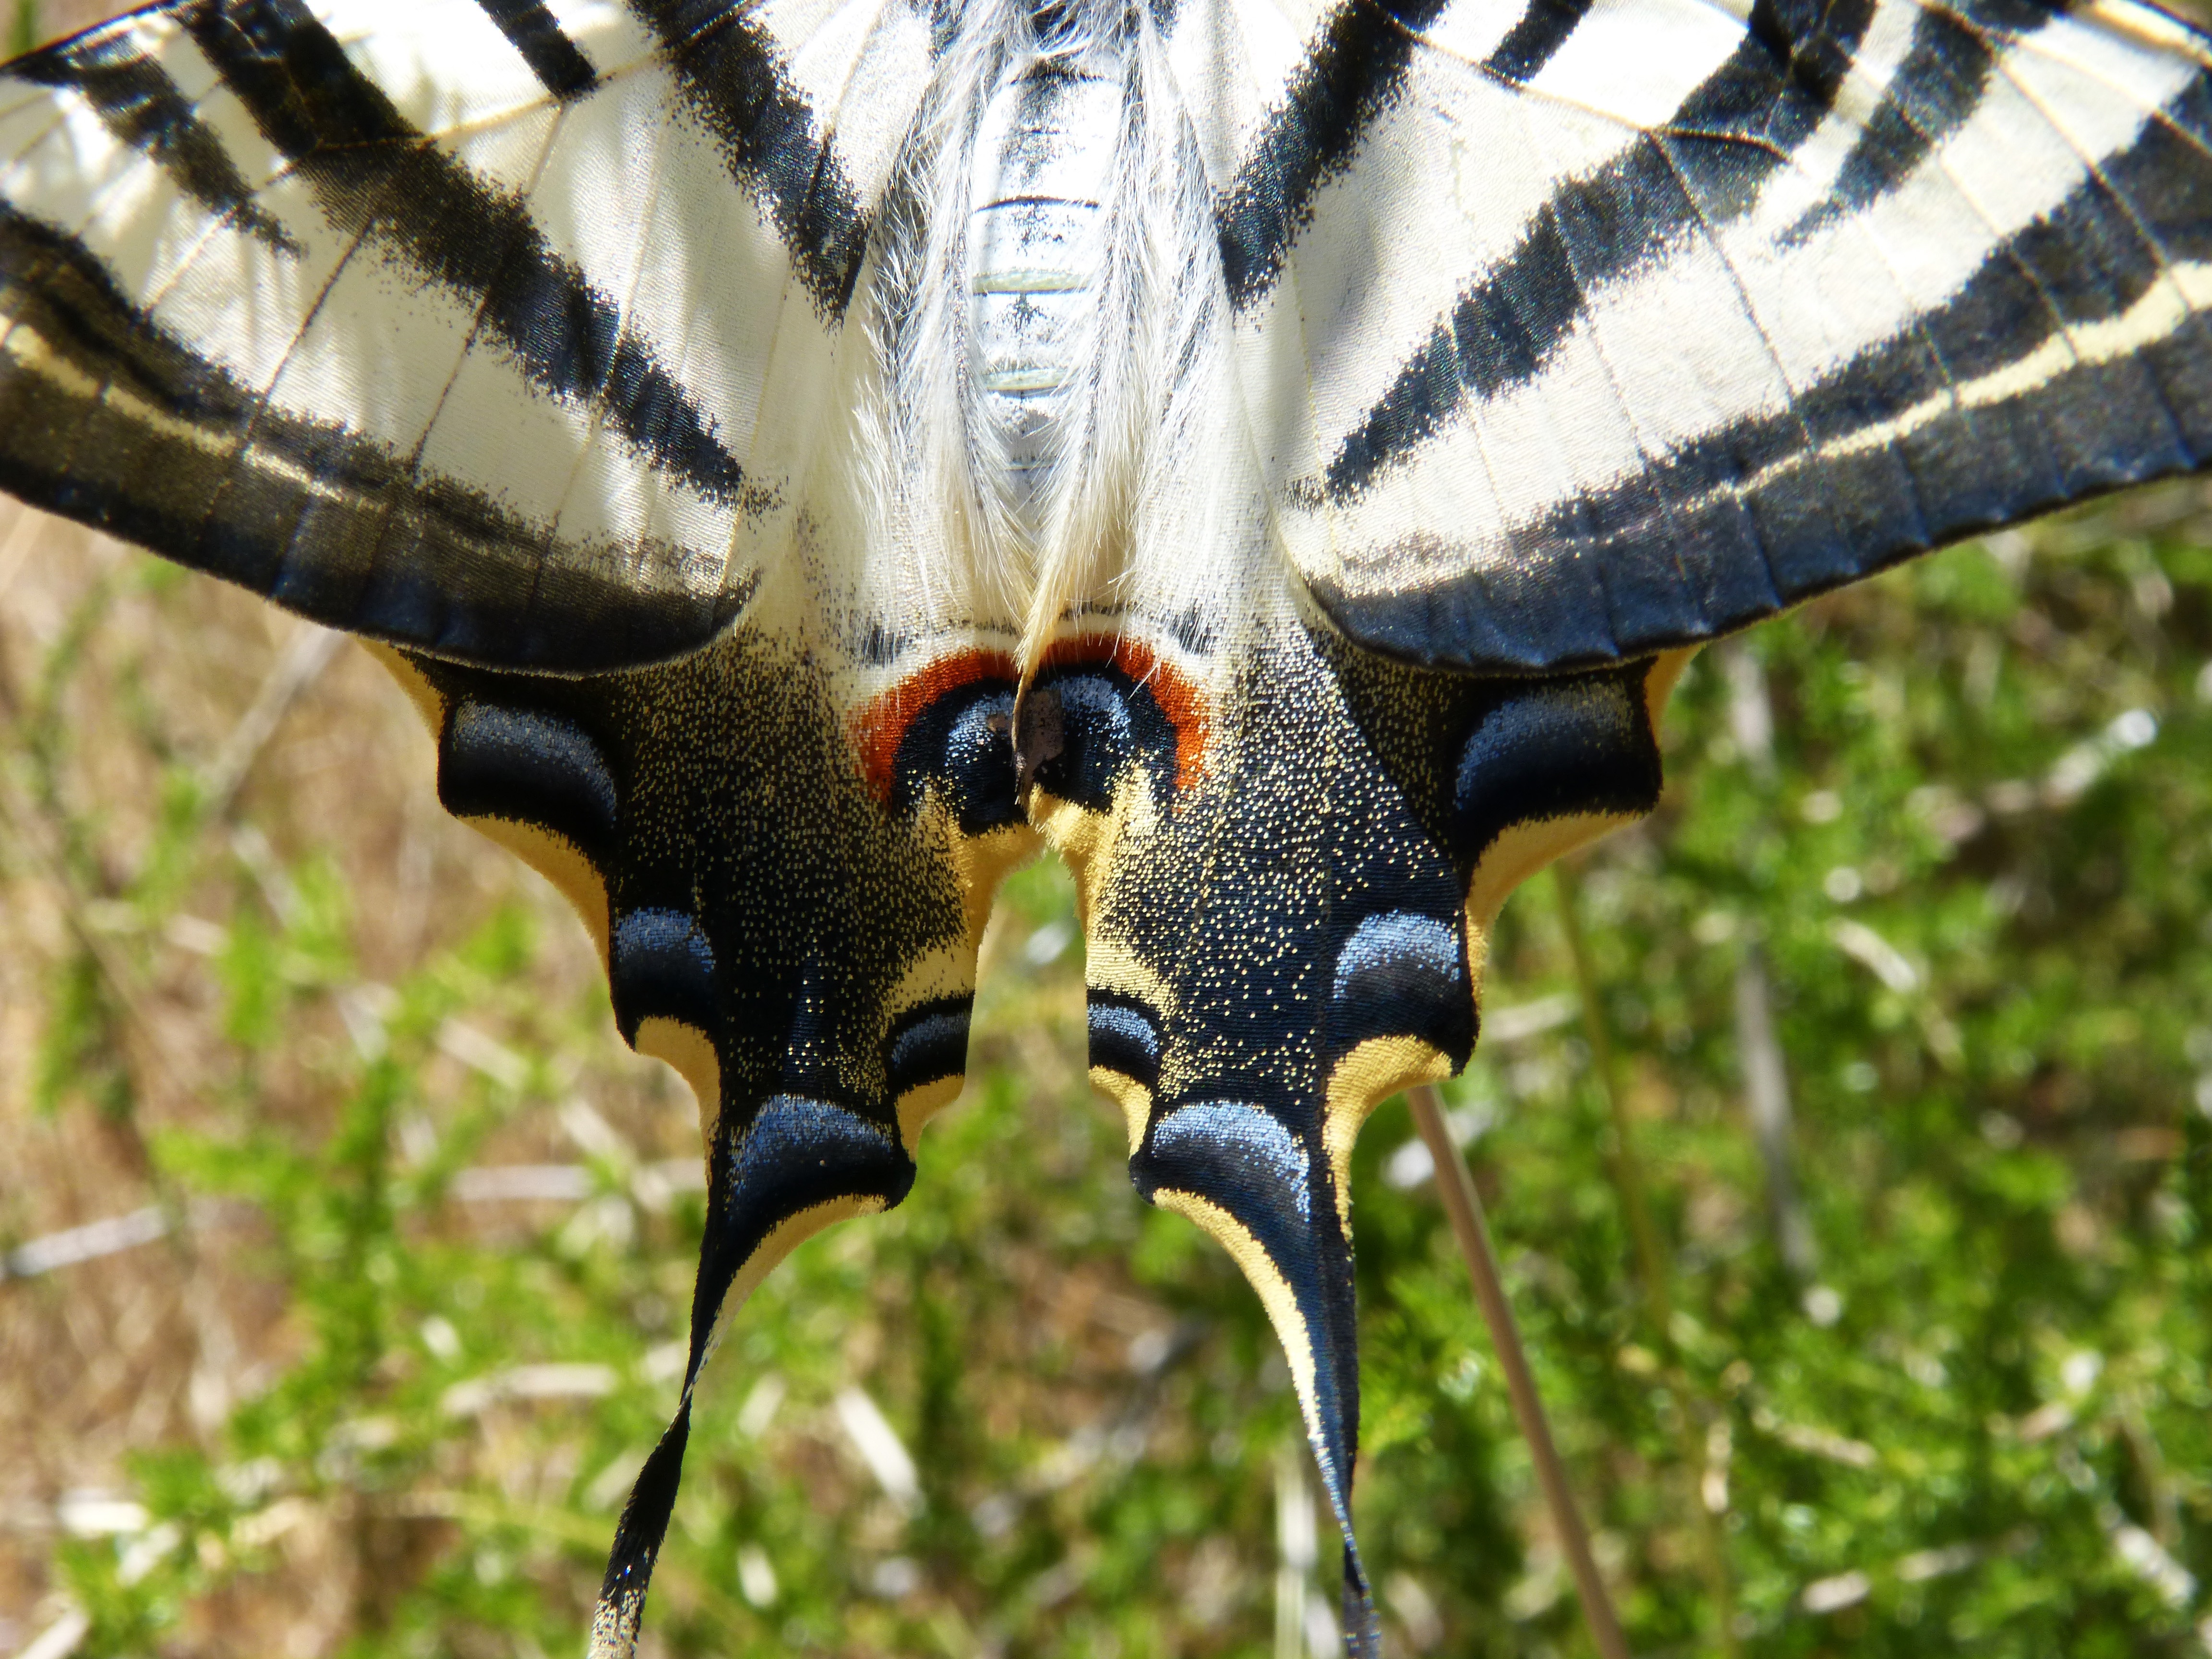
nature, wing, flower, wildlife, insect, fauna, invertebrate, close up, beauty, detail, scales, machaon, macro photography, papilio machaon, butterfly queen, moths and butterflies